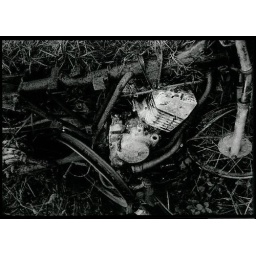
An old rusty bike abandoned in Hainult Forest.